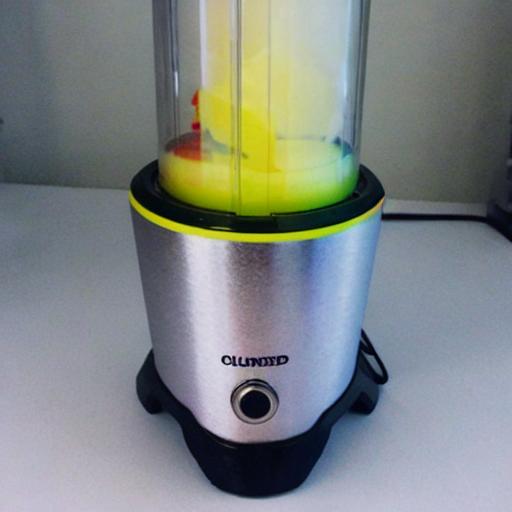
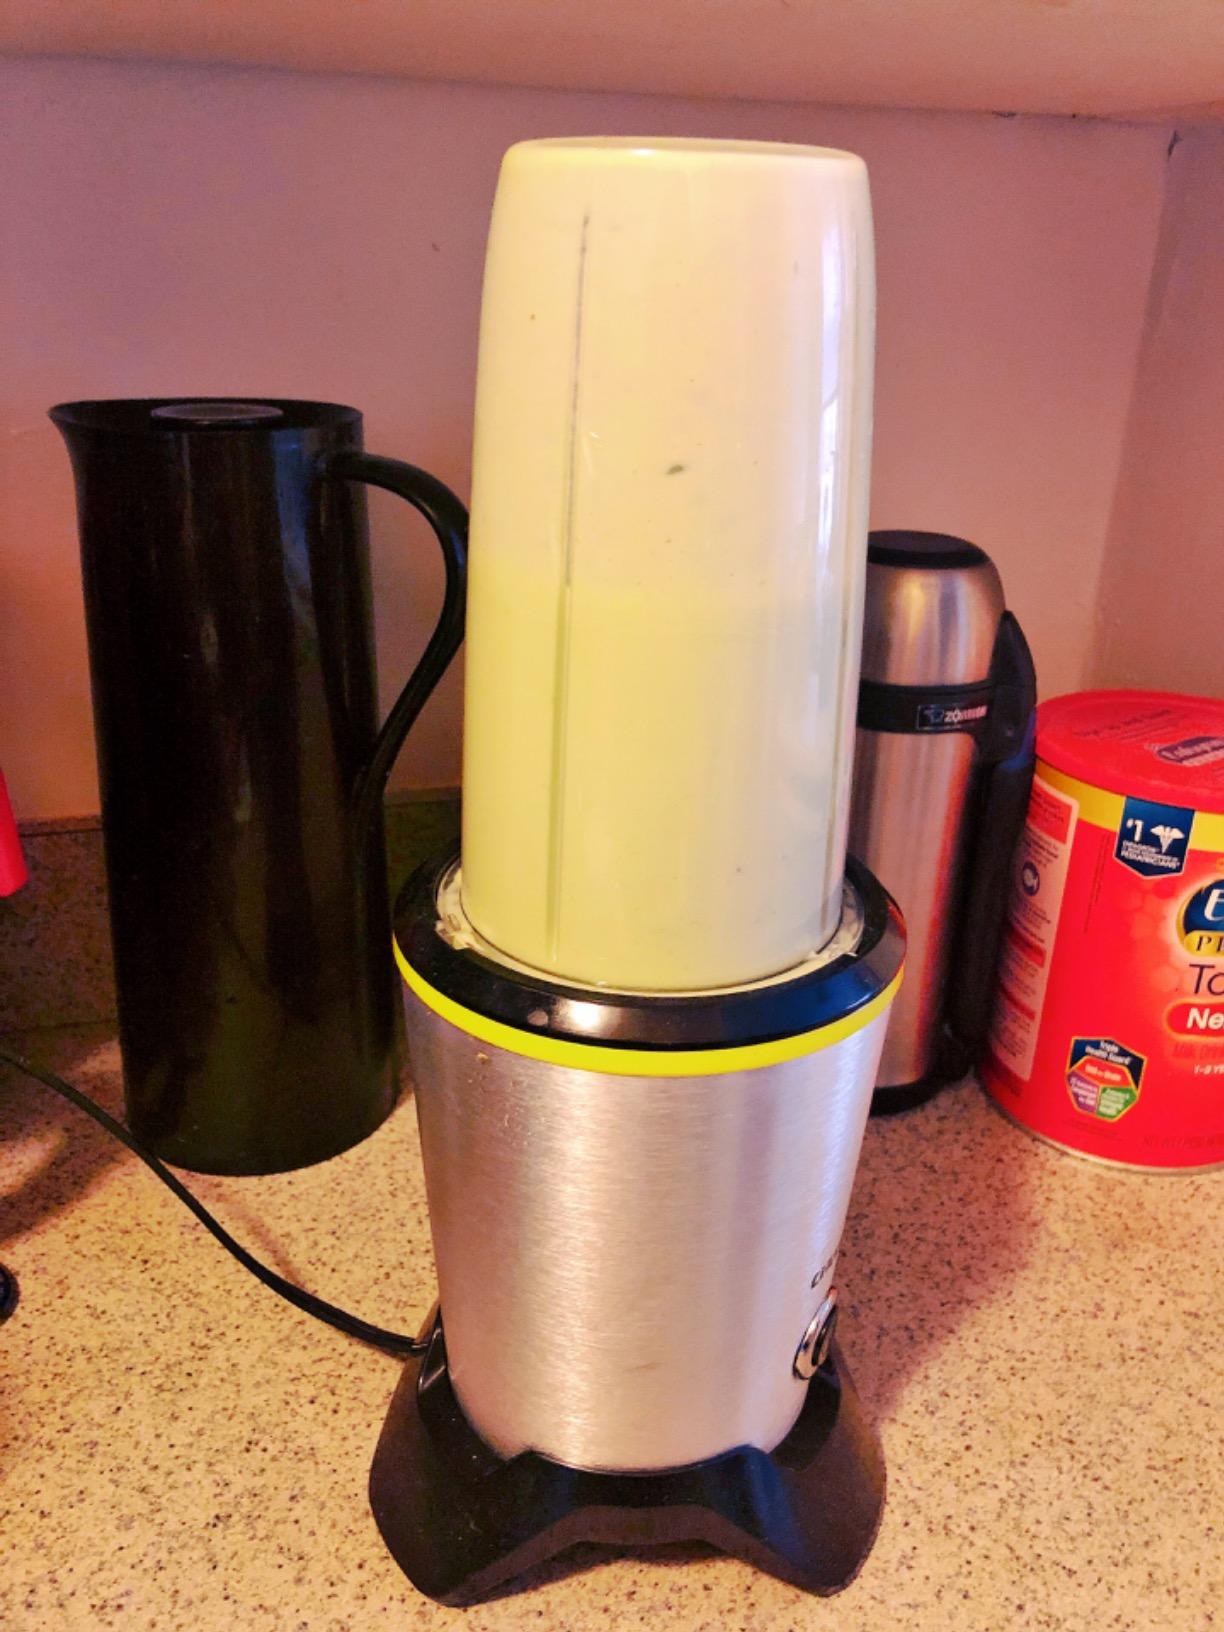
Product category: items_blender
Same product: no